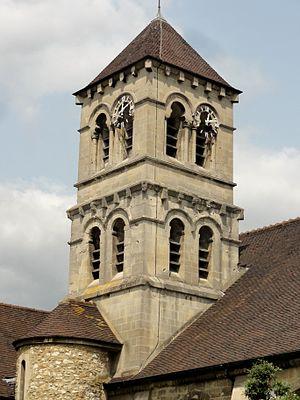
Clocher, vue depuis le sud-est.
L'église Notre-Dame-et-Saint-Eugène est une église catholique paroissiale située à Deuil-La Barre, en France. Ses origines remontent à la fin de l'époque mérovingienne, quand l'église de Deuil est un lieu de pèlerinage grâce aux miracles qui se produisent près de la tombe de saint Eugène qu'elle abrite. Un premier oratoire avait même été édifié vers le début du Vᵉ siècle. Mais rien de ces premiers lieux de culte ne subsiste, et avec le départ des reliques de son saint protecteur pour la basilique Saint-Denis vers 850, Deuil quitte la scène de l'histoire jusqu'à ce que son église soit donnée à l'abbaye Saint-Florent de Saumur en 1066. Un prieuré est alors fondé à Deuil, et la construction de l'église romane actuelle est lancée. Elle commence par l'abside, qui ne subsiste plus, et se termine par la nef au début du XIIᵉ siècle. La consolidation de la croisée du transept vers 1135 donne l'occasion d'installer quatre chapiteaux historiés, qui, avec un cinquième dans la chapelle sud, font la célébrité de l'église. Ils marquent en effet l'apogée de la sculpture romane dans le Val-d'Oise. Vers 1120, l'abside romane est remplacée par un spacieux chœur gothique muni d'un déambulatoire.